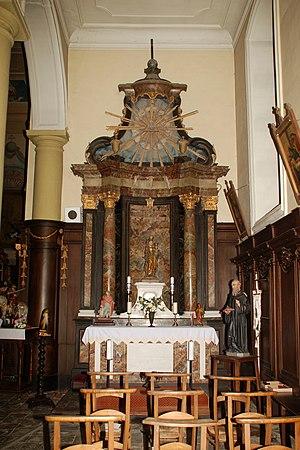
Belgique - Brabant wallon - Église Saint-Martin de Ways
L'église Saint-Martin est une église de style classique située à Ways, village dépendant de la ville belge de Genappe, dans la province du Brabant wallon.